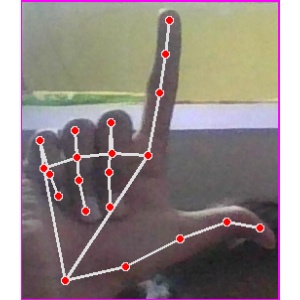
अक्षर: ल